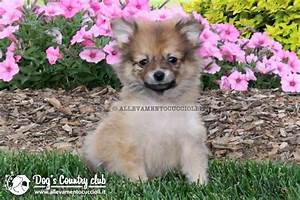
Label: cane